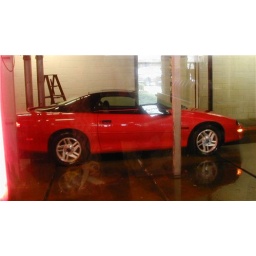
My girl at Gherrings car wash in Wayzata. That's what a $20 car wash looks like. =D